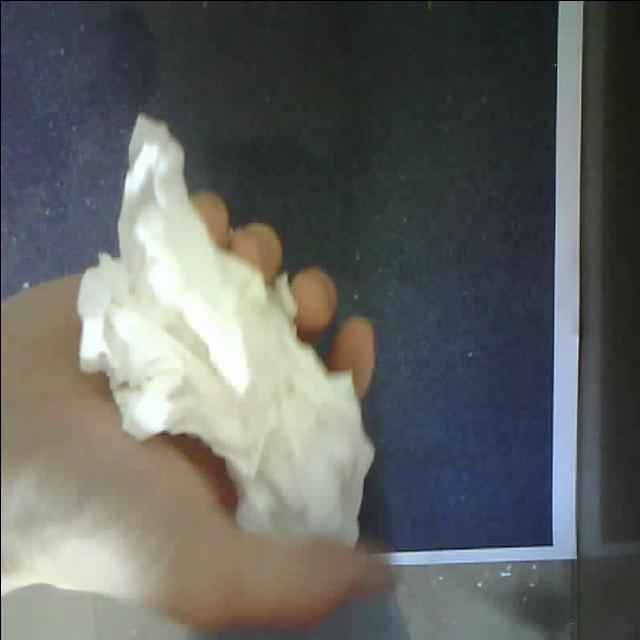
Label: tissues